Peggy Seeger

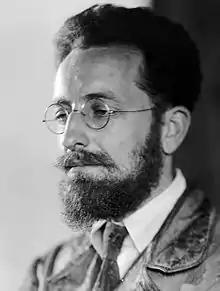
Musicologist Charles Seeger, Peggy Seeger's father

Together with MacColl, Seeger founded The Critics Group, a "master class" for young singers performing traditional songs or to compose new songs using traditional song structures (or, as MacColl called them, "the techniques of folk creation"). The Critics Group evolved into a performance ensemble seeking to perform satirical songs in a mixture of theatre, comedy and song, which eventually created a series of annual productions called "The Festival of Fools" (named for a traditional British Isles event in which greater freedom of expression was allowed for the subjects of the king than was permitted during most of the year). Seeger and MacColl performed and recorded as a duo and as solo artists; MacColl wrote "The First Time Ever I Saw Your Face" in Seeger's honour (and did so during a long-distance phone call between the two, while Seeger was performing in America and MacColl was barred from traveling to the US with her due to his radical political views). None of the couple's numerous albums use any electric or electronic instrumentation.